Vegetation deity

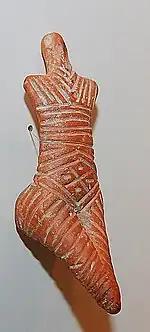
Cucuteni-Trypillian figurine with a sown field pattern

In the Mesopotamian tradition, during the journey of Inanna or Ishtar to the underworld, the earth becomes sterile, and neither humans nor animals are able to procreate. After confronting Ereshkigal, her sister and ruler of the underworld, Inanna is killed, but an emissary from the gods administers potions to restore her to life. She is allowed to return to the upper world only if someone else will take her place. Her husband, the vegetation god Dumuzi, agrees to spend half the year in the underworld, during which time vegetation dies off. His return brings regrowth.